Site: brandenburg
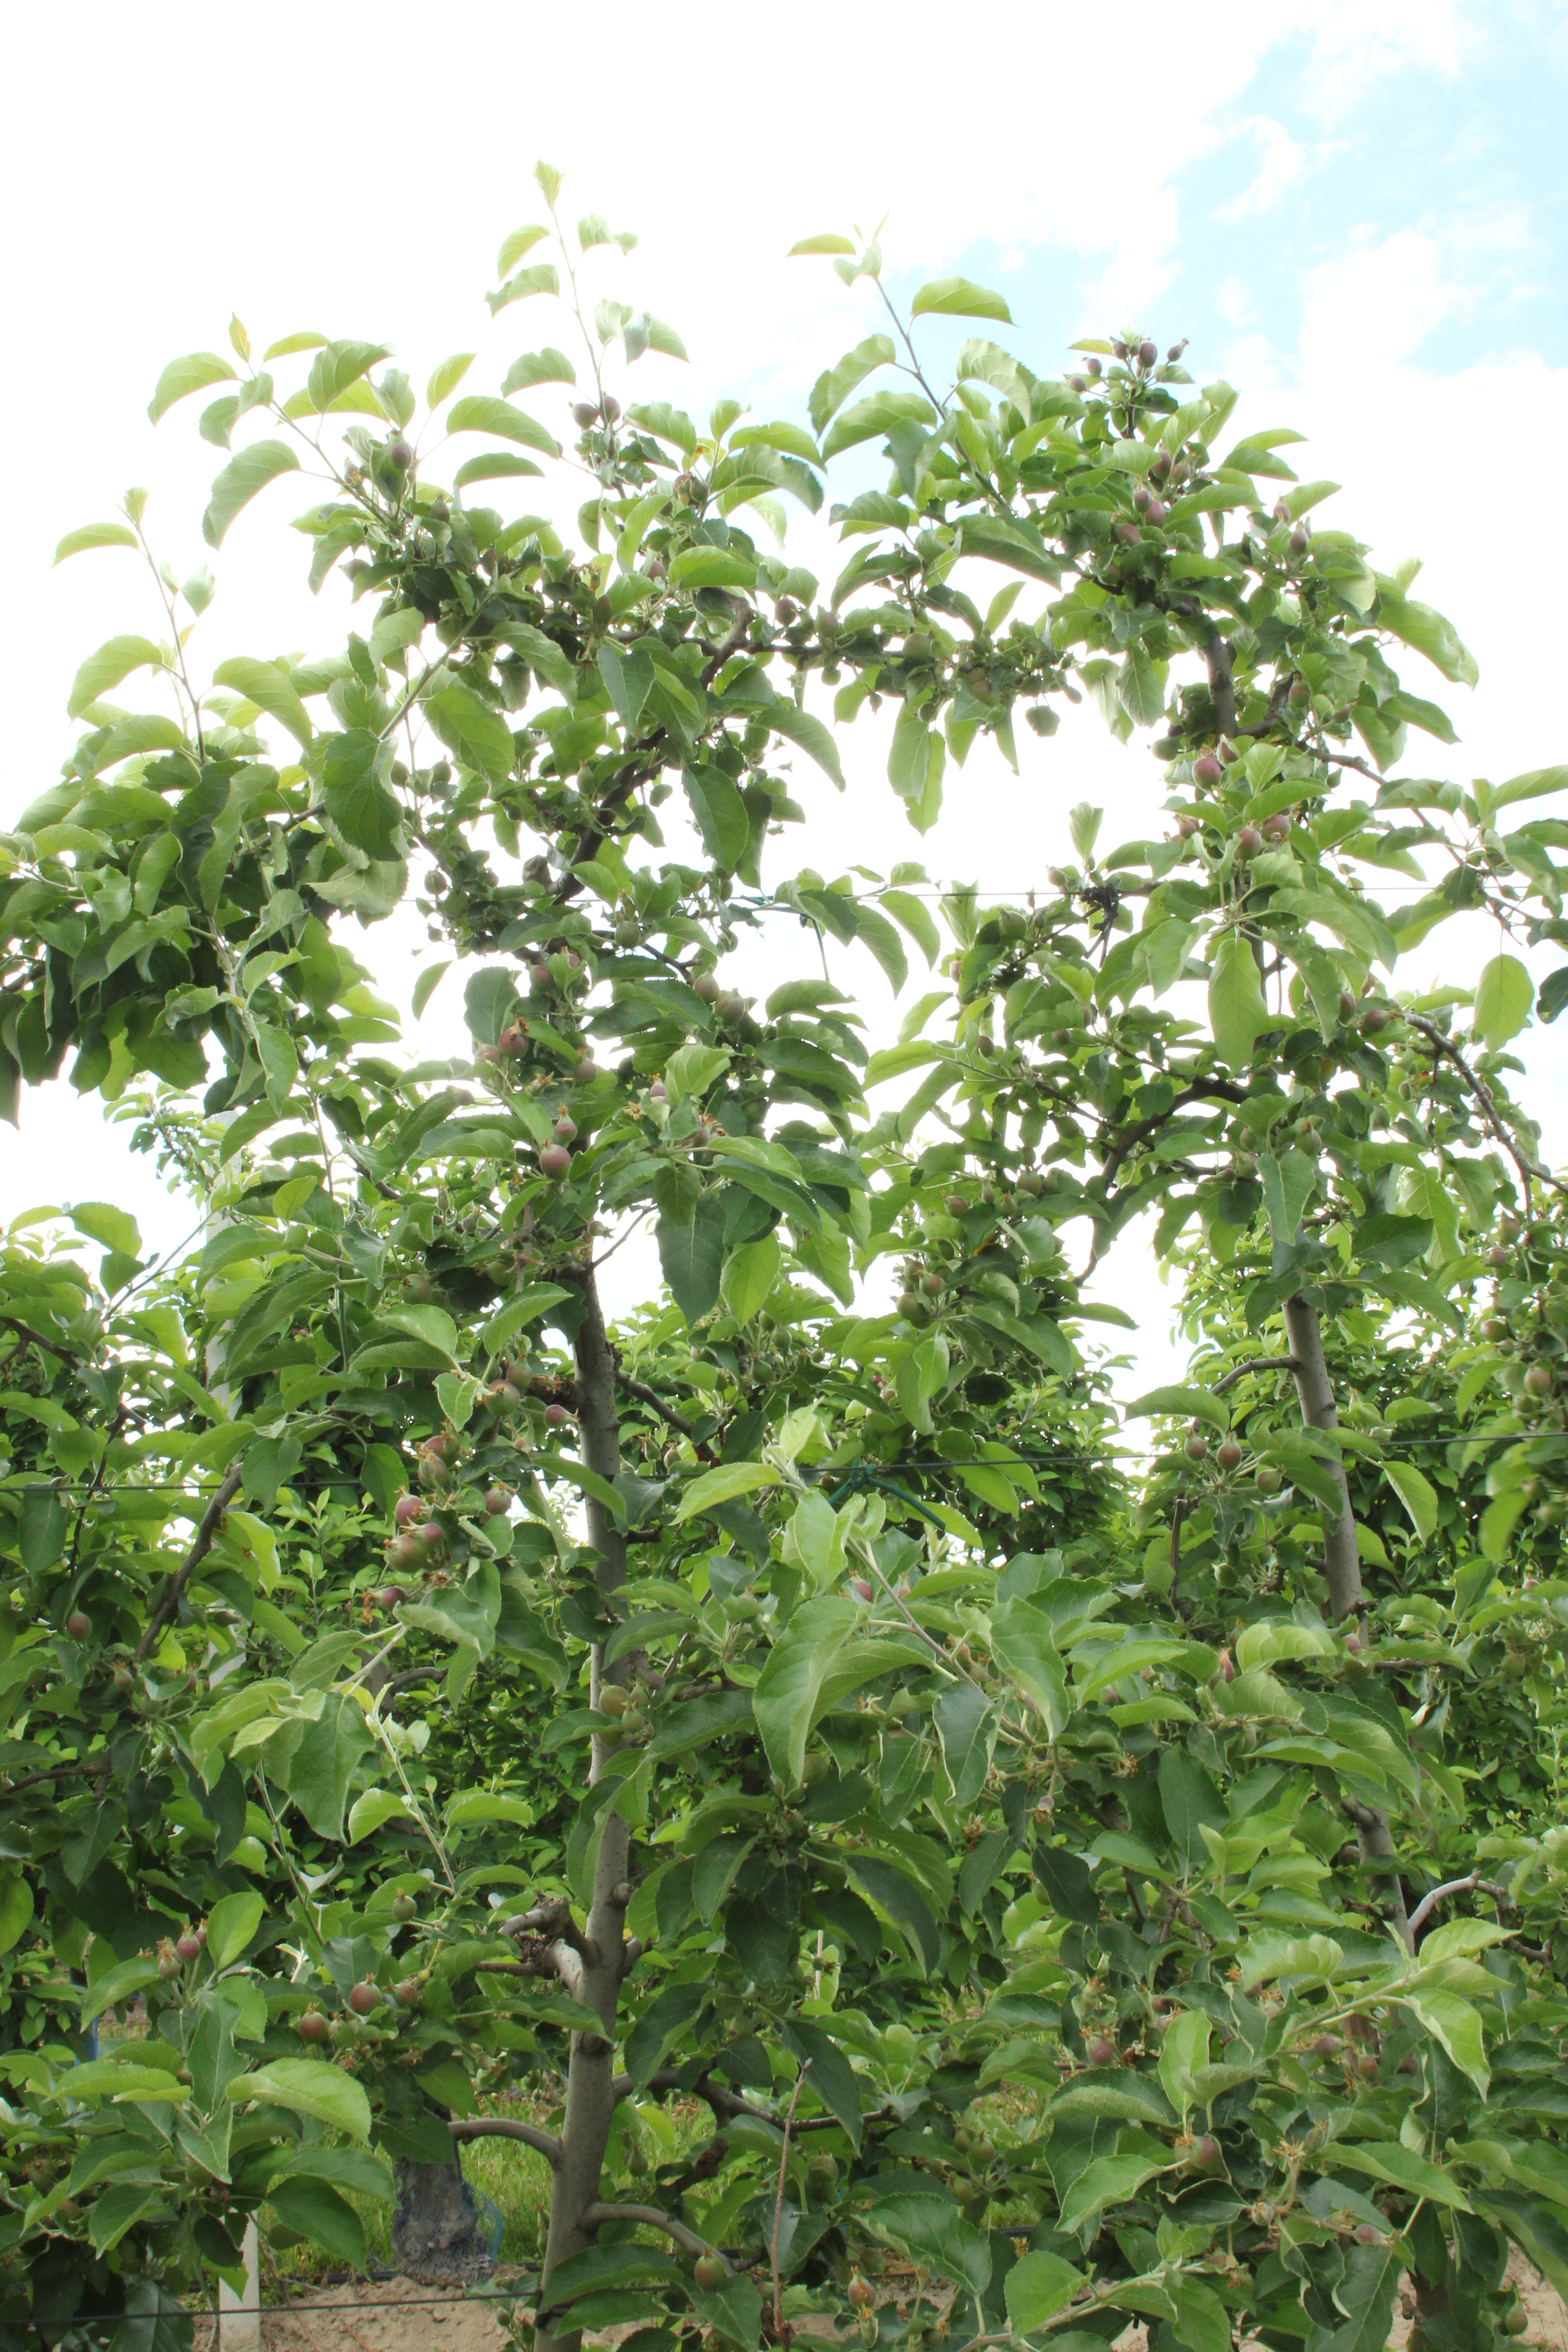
Growth stage (BBCH 72): Development of fruit